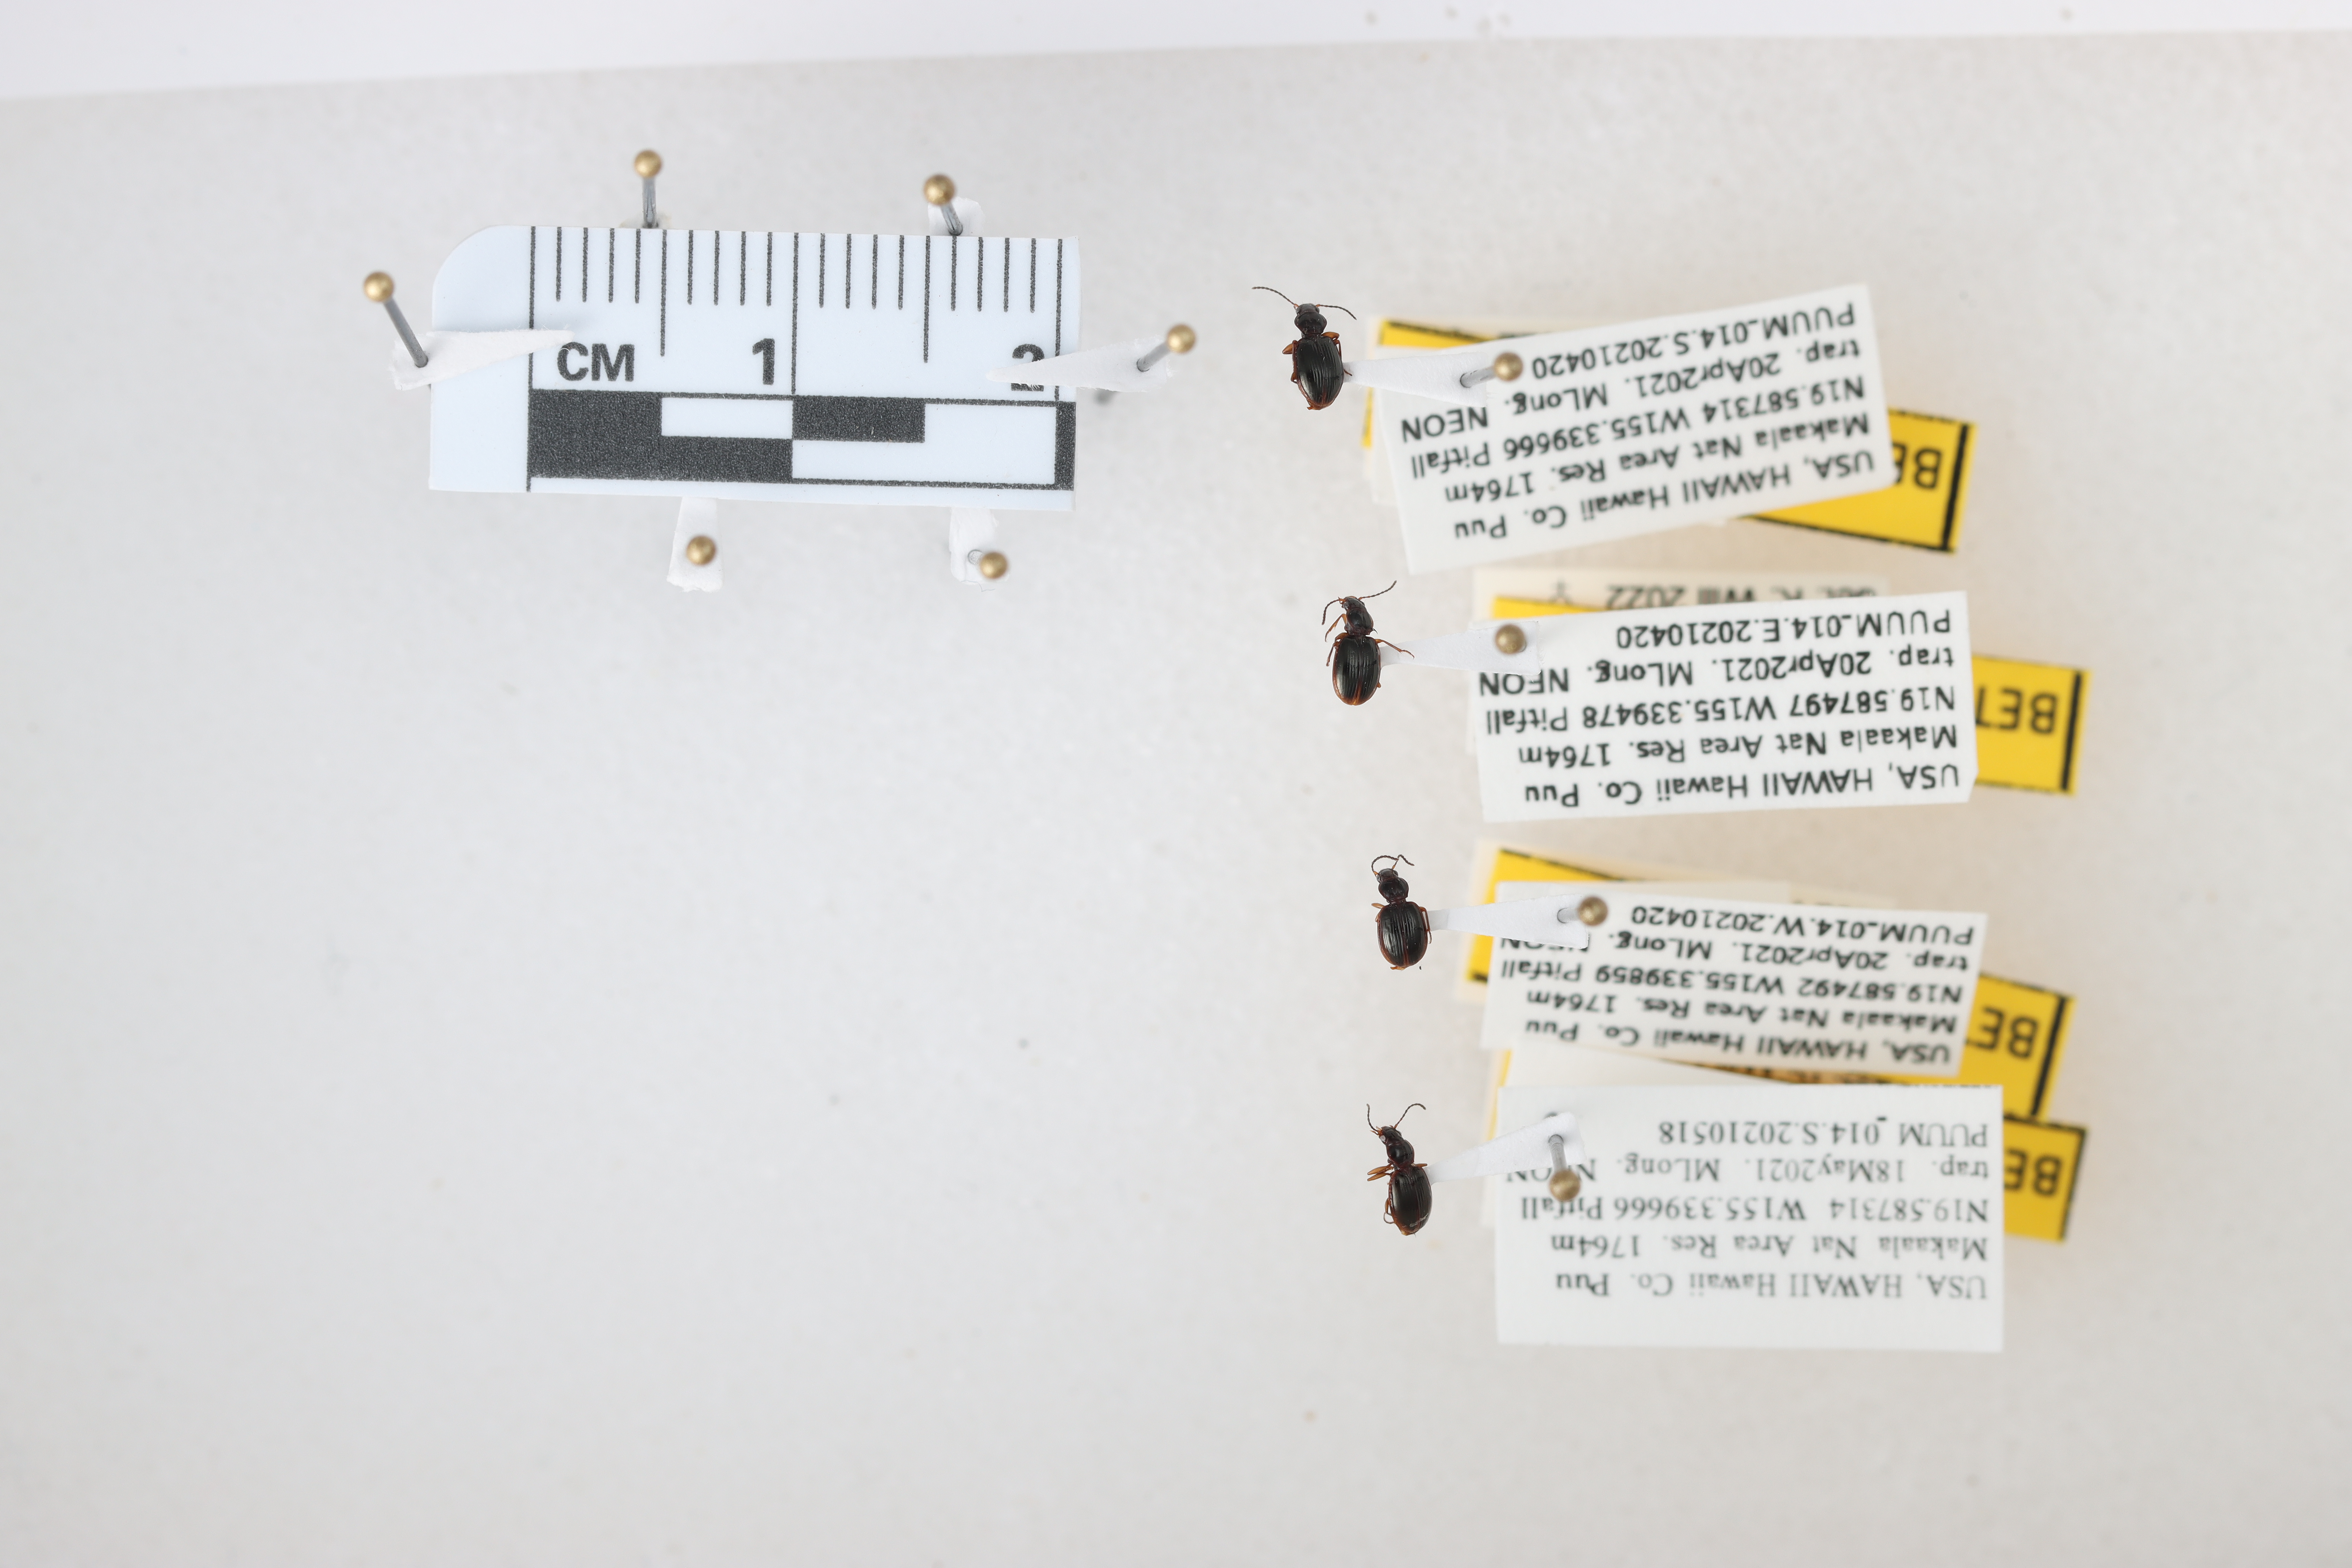
Beetle 1 — elytra length: 0.262 cm, elytra max width: 0.176 cm, basal pronotum width: 0.073 cm

Beetle 2 — elytra length: 0.255 cm, elytra max width: 0.178 cm, basal pronotum width: 0.09 cm

Beetle 3 — elytra length: 0.234 cm, elytra max width: 0.183 cm, basal pronotum width: 0.071 cm

Beetle 4 — elytra length: 0.236 cm, elytra max width: 0.162 cm, basal pronotum width: 0.062 cm